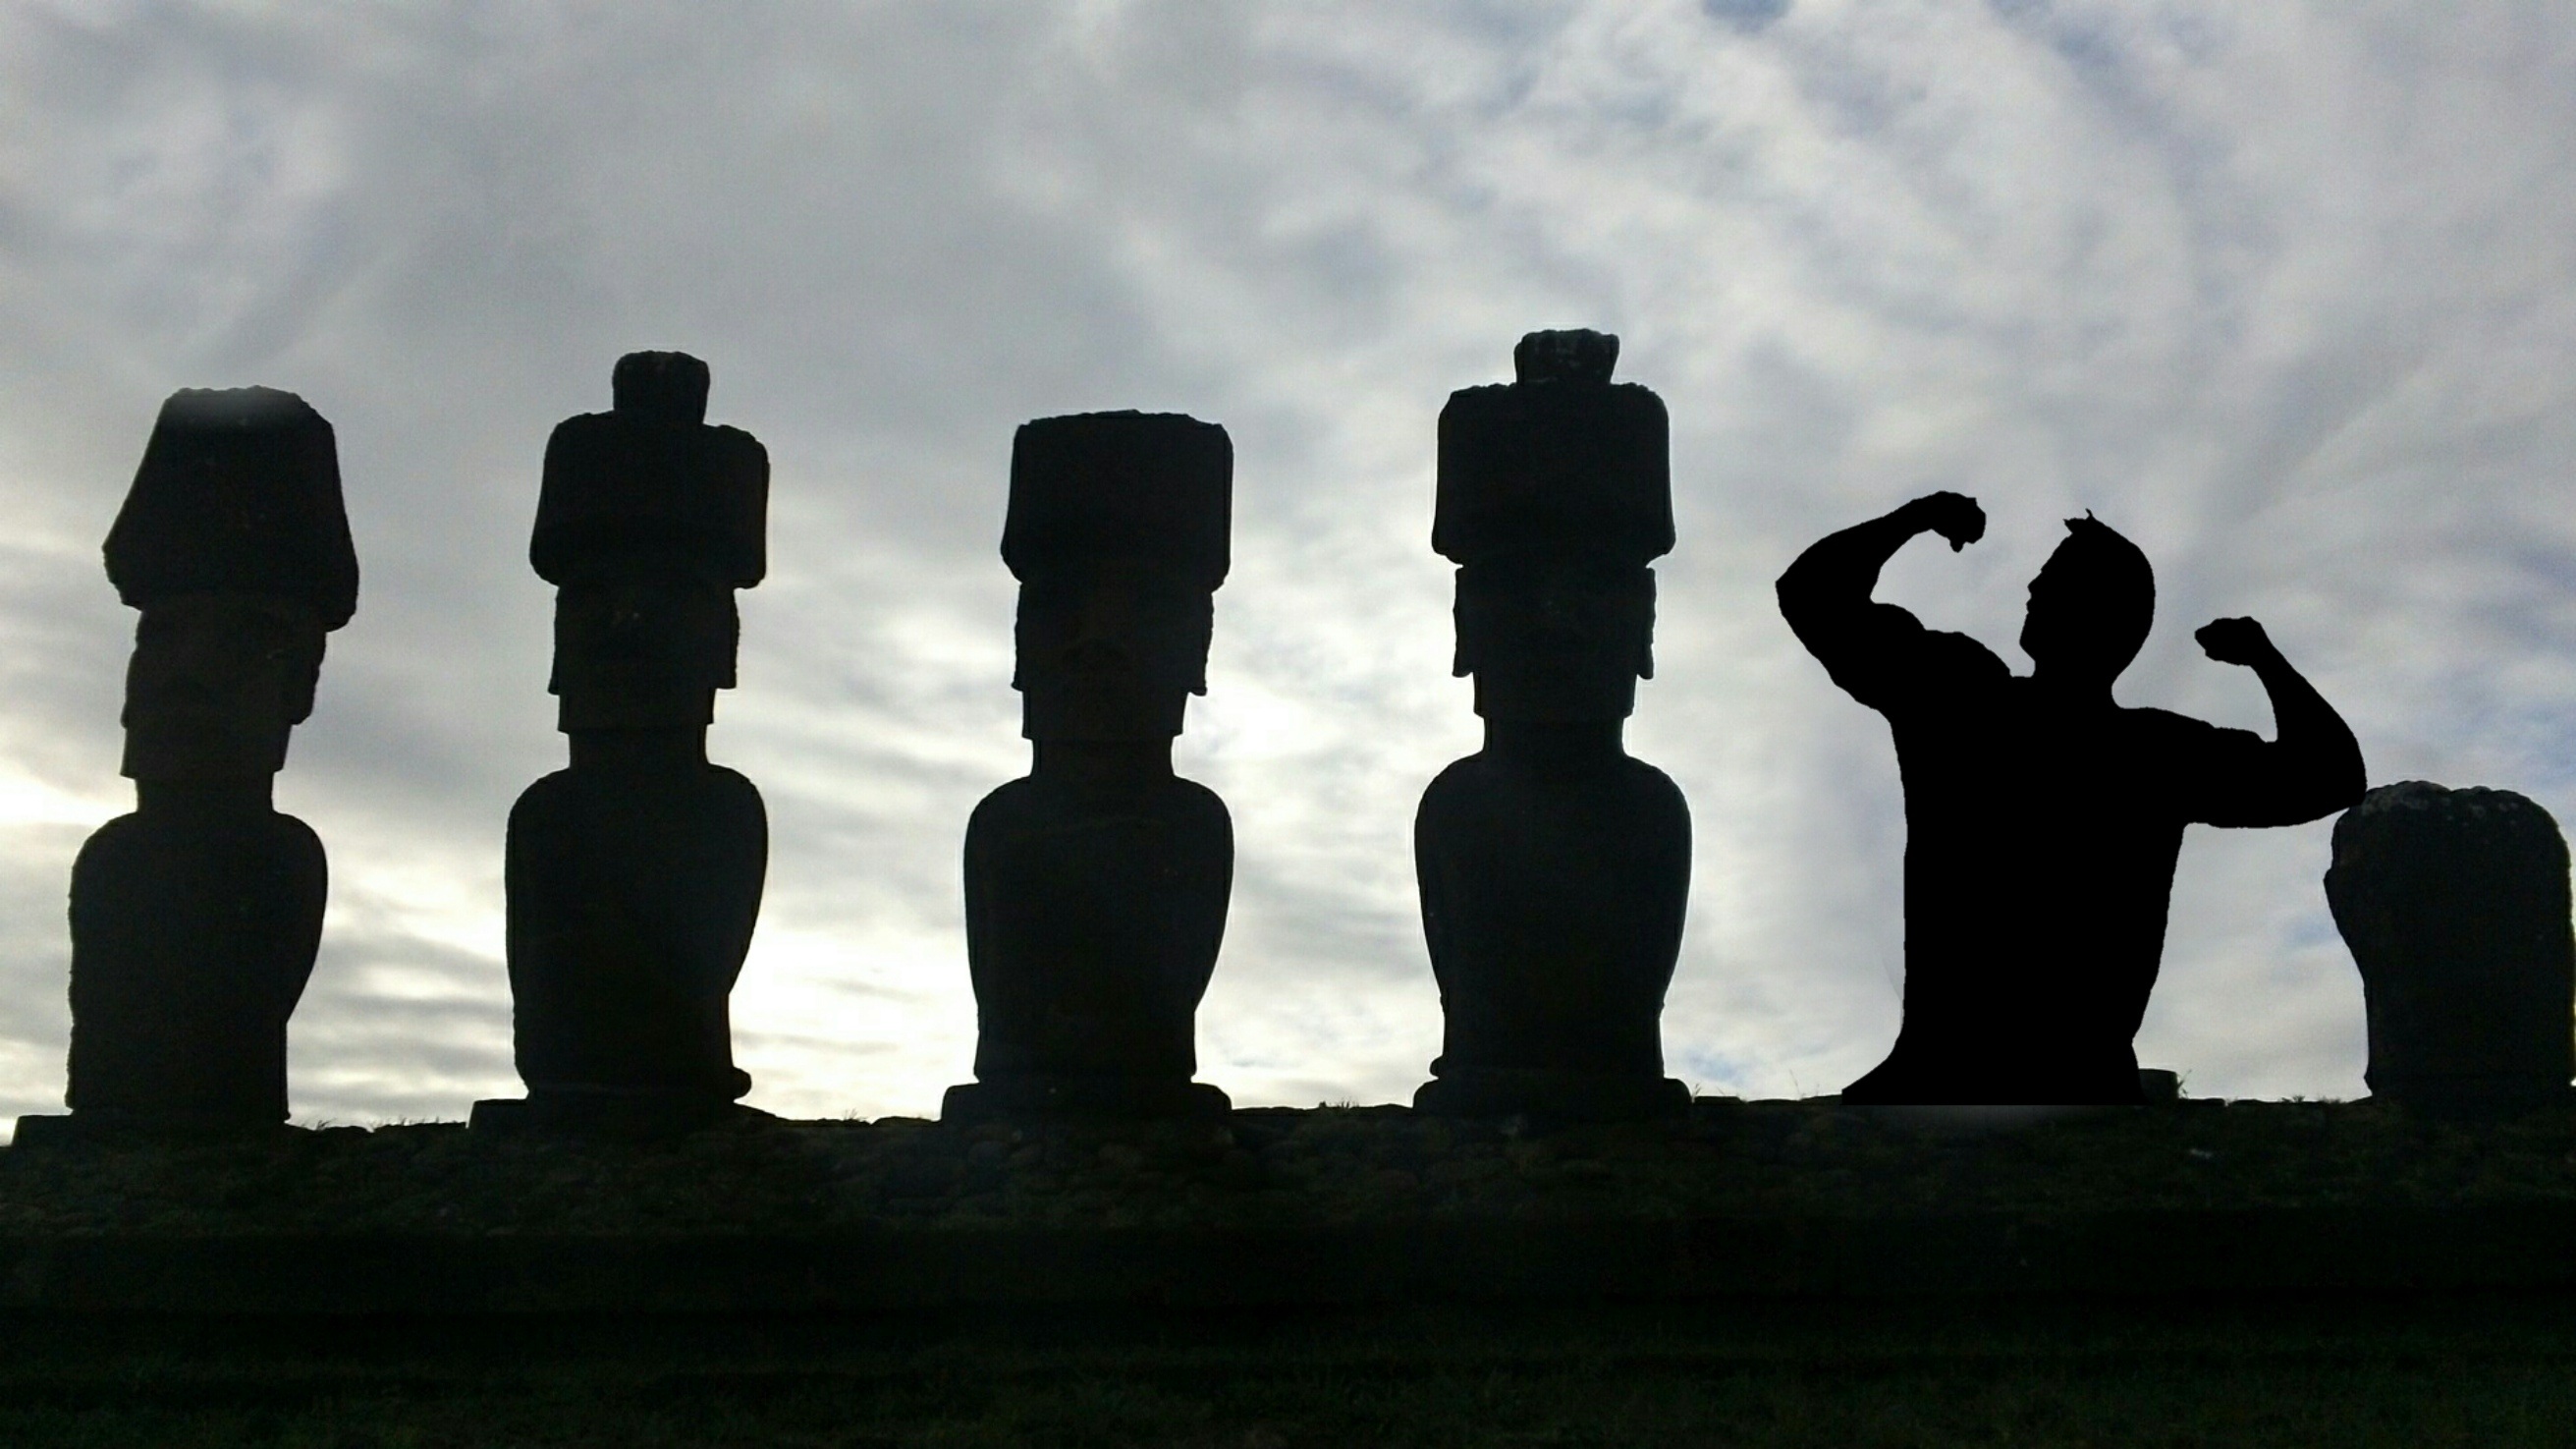
silhouette, light, monument, statue, shadow, black, sculpture, art, shape, easter island, body builder